Westpac Lifesaver Rescue Helicopter Service

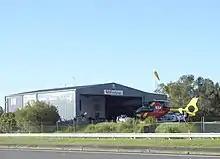
Rescue facility, Carrara, Gold Coast, Queensland (2021).

In Queensland, the Service patrols the southeast coast, performing beach patrols, search & rescue, shark sightings and warnings and provides assistance to Surf Lifesavers in the water and on the beach, utilising VH-NVG, a Eurocopter EC135 P2+, and VH-SLQ, also an EC135 P2+. The service also operates two helicopters on behalf of Queensland Police (VH-NVF and VH-POF), both EC-135s. In 2020 former Westpac-branded helicopter VH-NVF was removed from service to be transitioned to operate as Polair, and was replaced by VH-SLQ. In late 2021 Surf Lifesaving Queensland took delivery of former 4 from NSW Police (VH-POF) for modernisation of the current QPS fleet towards a Eurocopter EC135 P2 operation. NVG and SLQ are switched between Lifesaver 45 and Lifesaver 46 depending on operational requirements and engine hours. The Service formerly operated 3 MBB Bo 105s as Polair 1-3. SLSQ now operates 3 Bell429's on contract for Queensland Police.